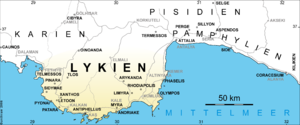
La Lycie est une région historique située au sud de la Lydie en Anatolie.
Limyra est une cité antique située dans le sud de la Lycie en Asie Mineure. Les ruines de la ville sont situées à environ 6 km au nord-est de la ville turque de Finike.